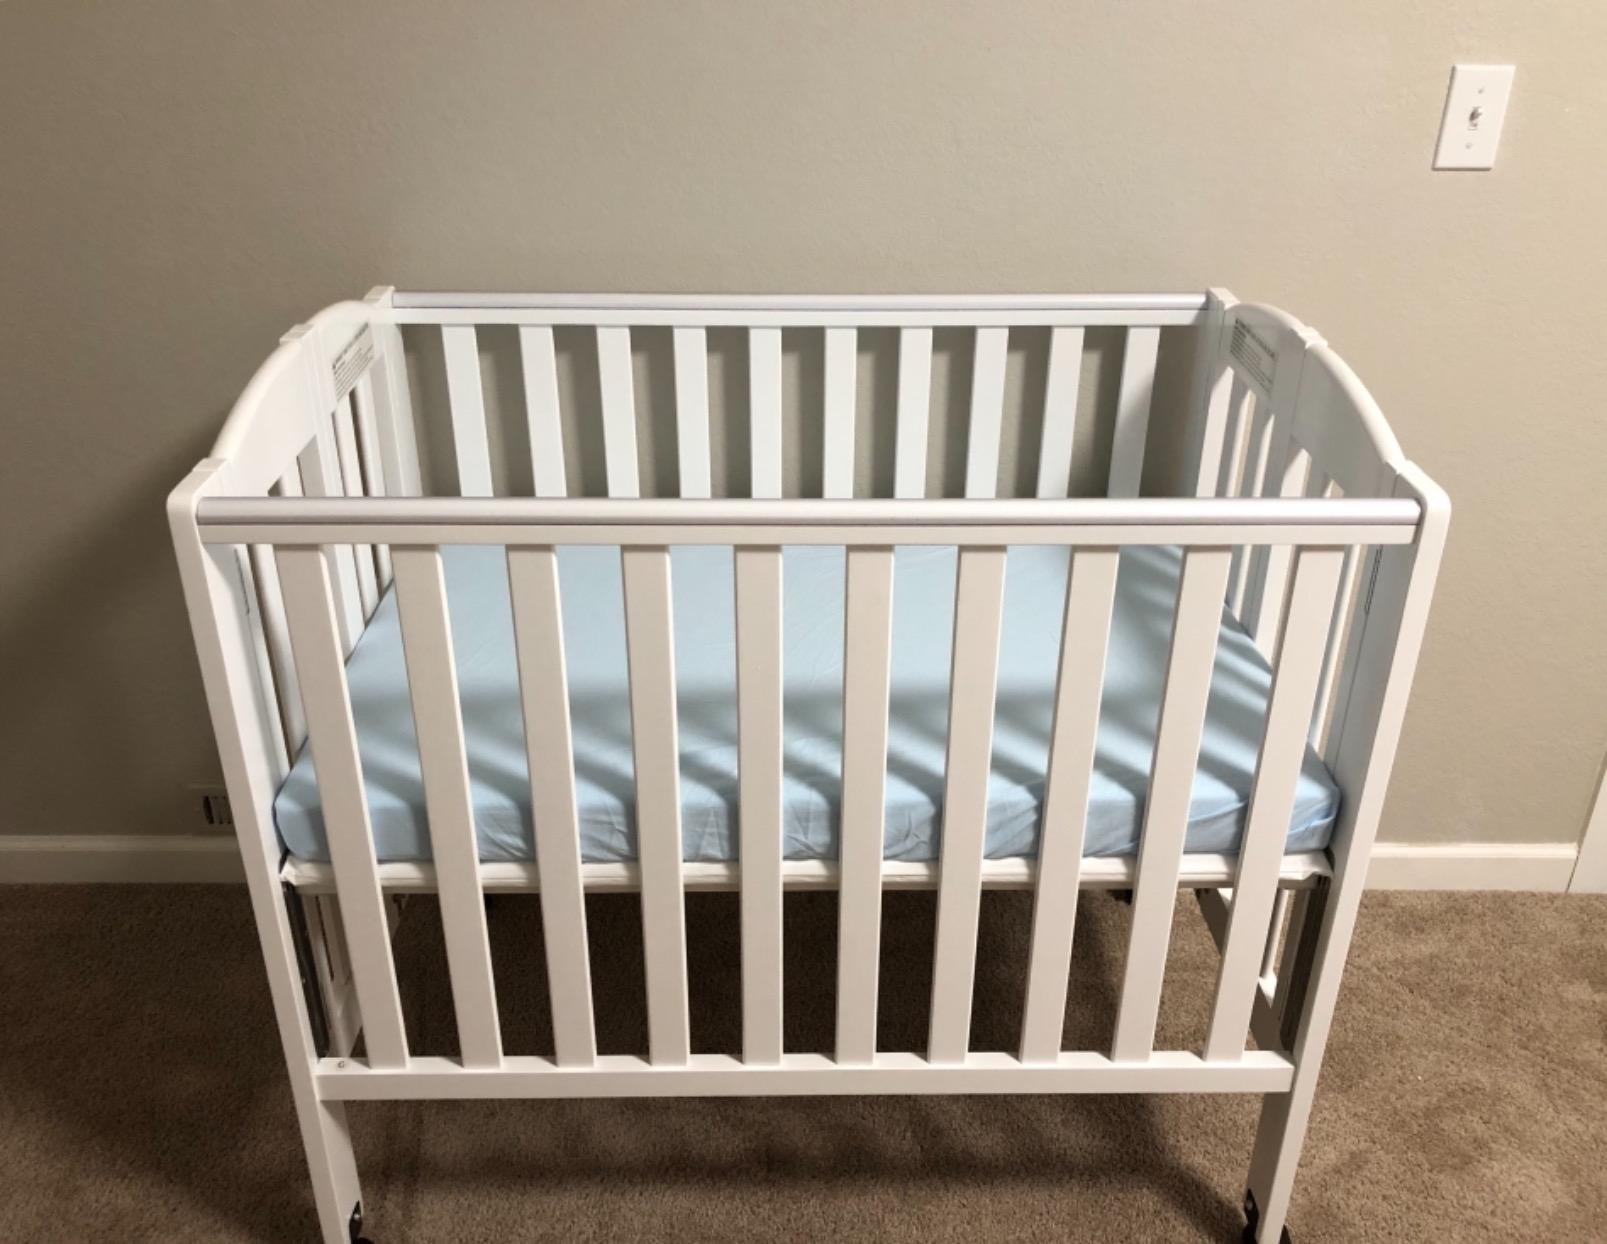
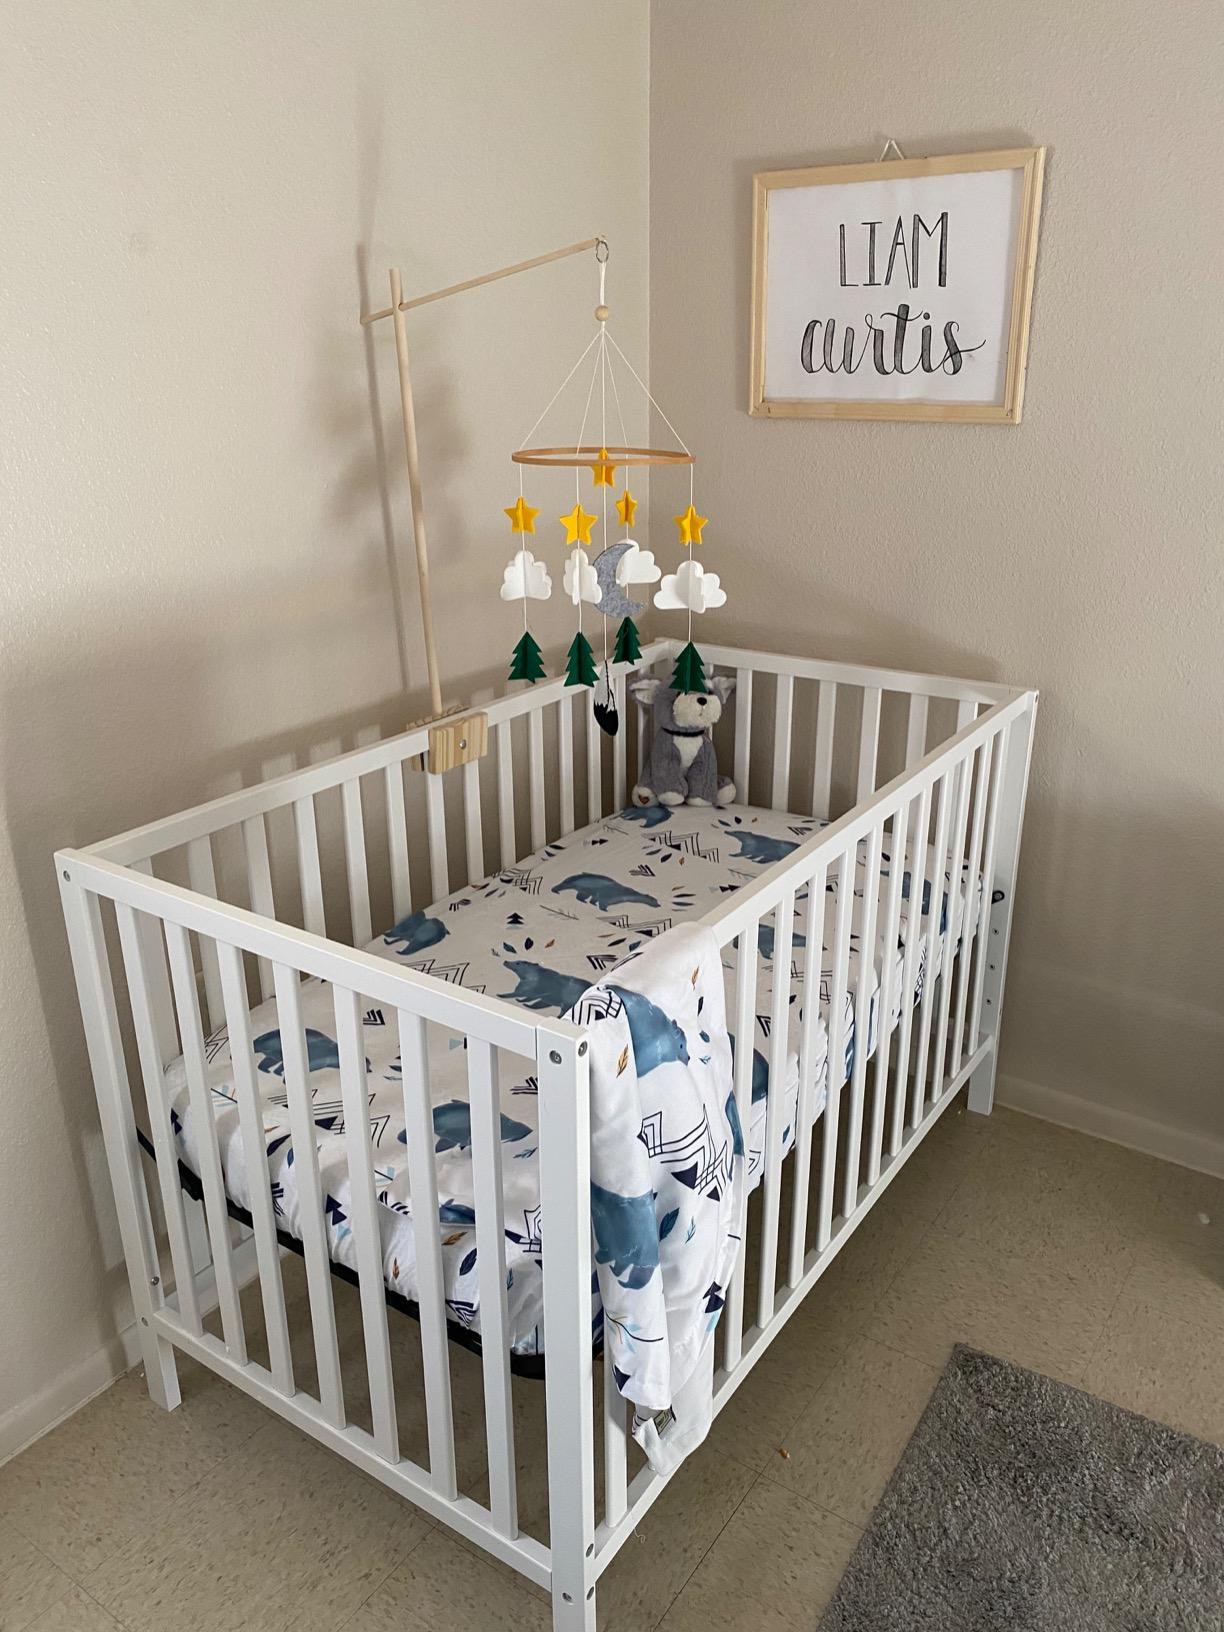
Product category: products_crib
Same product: no